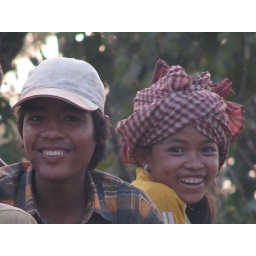
A very full pick-up passes by with many great smiles like this boy and girl